Identity Evropa

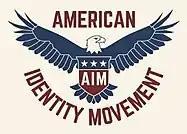
The group's logo after it was re-branded

The leak of Identity Evropa's Discord messages led to journalists and antifascist activists exposing the identities of many of its members. Following the leak, an investigation by "HuffPost" reported that seven Identity Evropa members were also currently serving in the U.S. armed forces and were actively disseminating Identity Evropa materials in their communities. According to military spokespersons, several of them were being investigated by their military branches. A Chesterfield County Police officer in Virginia who was working as a school resource officer at a local high school was also identified as a pledge coordinator for Identity Evropa. The officer was suspended from his position, and the Chesterfield police chief began the process for him to be fired per state law. In April 2019, a teacher at Valley Christian School near San Jose, California was placed on paid leave while the school investigated allegations he was a member of the group, based on leaked chat logs. In the same month, a master sergeant of the U.S. Air Force's 50th Space Wing was being investigated by the military as a possible member, again based on leaked chat logs. The sergeant had allegedly posted photographs of himself applying group stickers, holding banners, and painting Identity Evropa's logo on an underpass in Colorado Springs. Also in April, a 19-year-old National Guard recruit from Chaska, Minnesota and a member of the group, was recalled from basic training and investigated by the Minnesota National Guard.